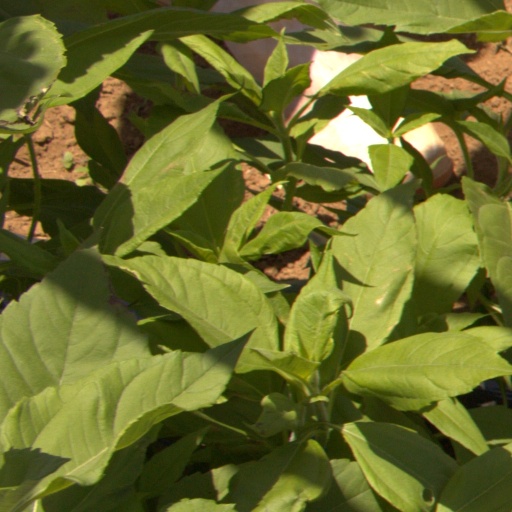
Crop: Jerusalem artichoke